Leeroy Jenkins

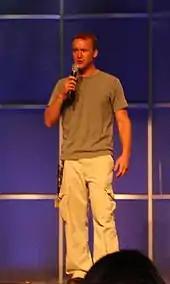
Ben Schulz at the 2007 BlizzCon

The original video, titled "Leeroy!!", was released by the "World of Warcraft" player guild "Pals for Life" to video-sharing site Warcraftmovies on May 11, 2005. The video features a group of players discussing a detailed battle plan for their next encounter while Leeroy is away from his computer, preparing a plate of chicken. This plan is intended to help Leeroy obtain a piece of armor from the boss monsters, but is ruined when Leeroy himself returns and, ignorant of the strategy, utters "Let's do this!" then immediately rushes headlong into battle shouting his own name in a stylized battle cry. As he runs in, one of the companions says "oh my God, he just ran in." After his companions sit silent for a moment in disbelief, they try to save him, but the chaotic nature of the fight leads into everyone being killed by the boss monsters. The guild chastises Leeroy for rushing into the fight without any planning, to which he retorts, "At least I have chicken!"